A. J. Murray (baseball)

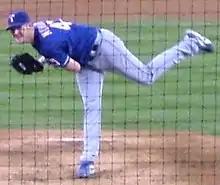
Murray with the Rangers in 2007

Arlington John "A. J." Murray (born March 17, 1982) is an American former professional baseball pitcher. He played in Major League Baseball (MLB) for the Texas Rangers.